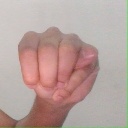
अक्षर: म